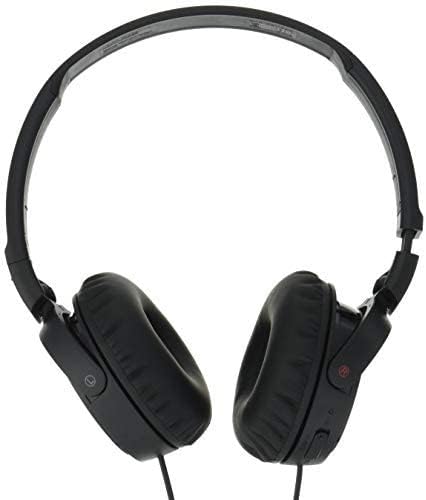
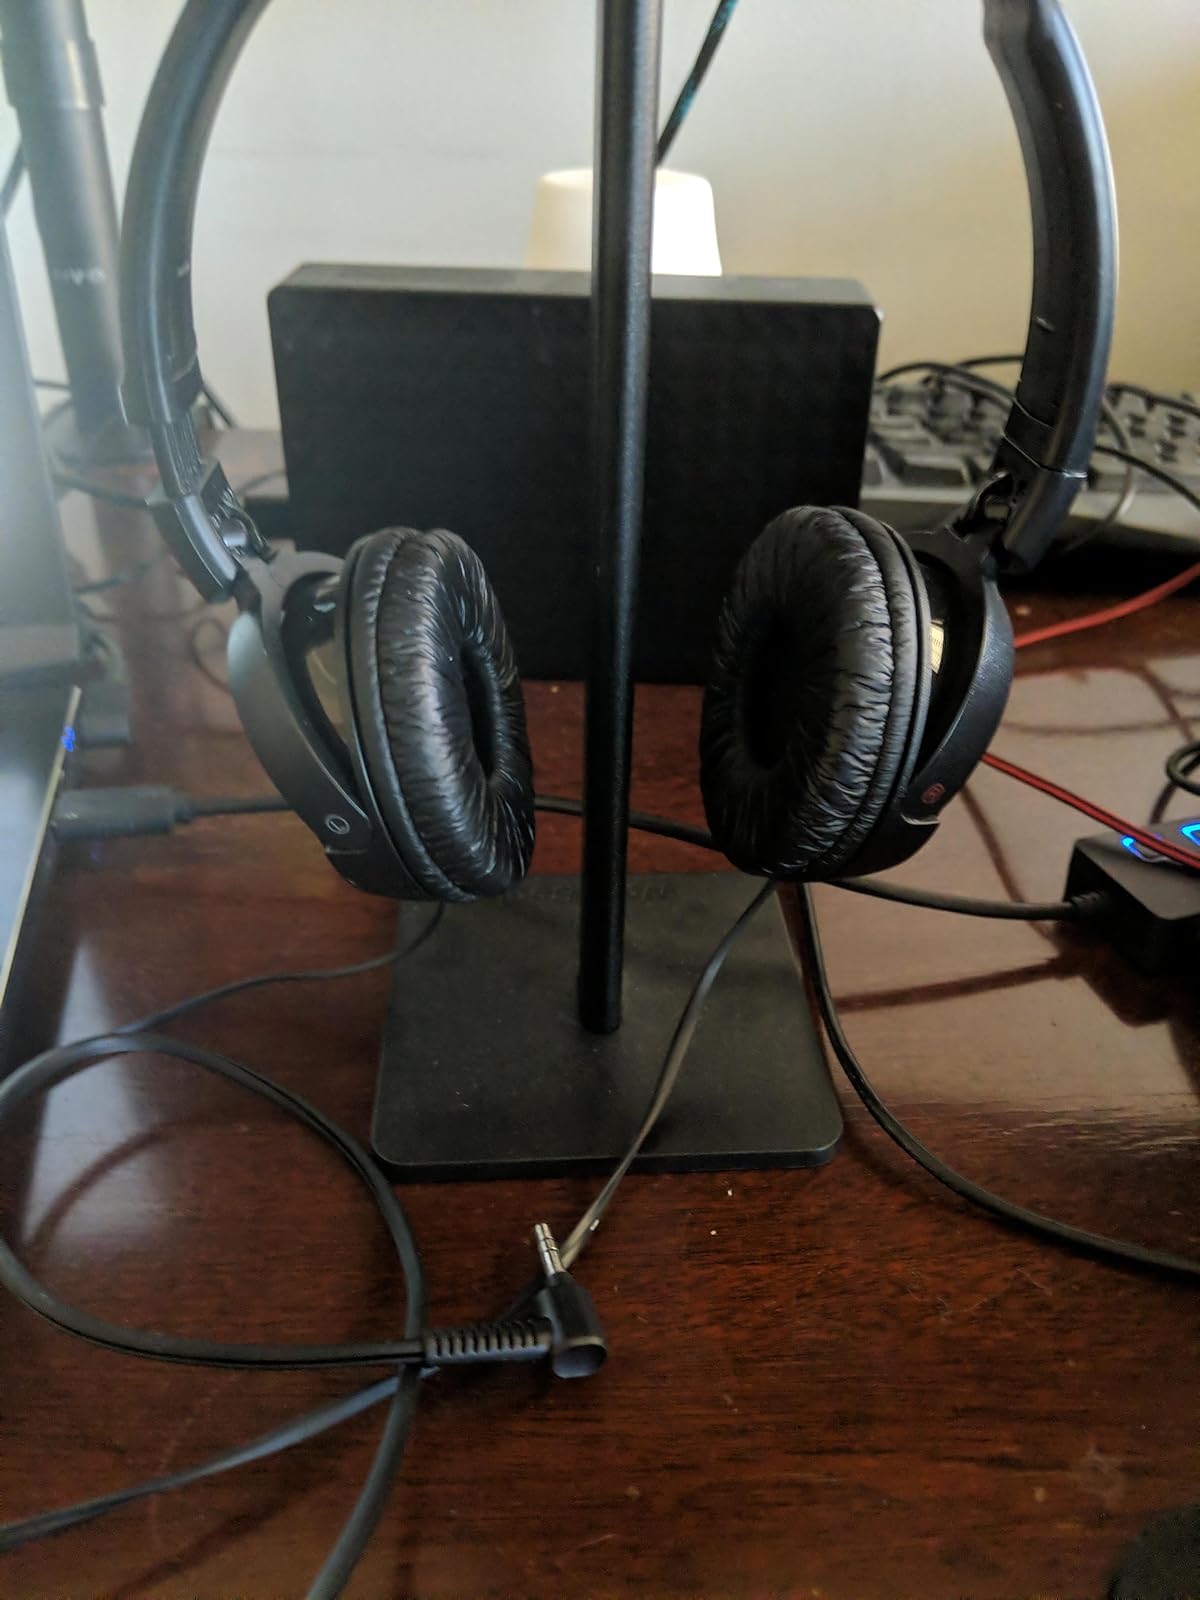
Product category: headphones
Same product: yes